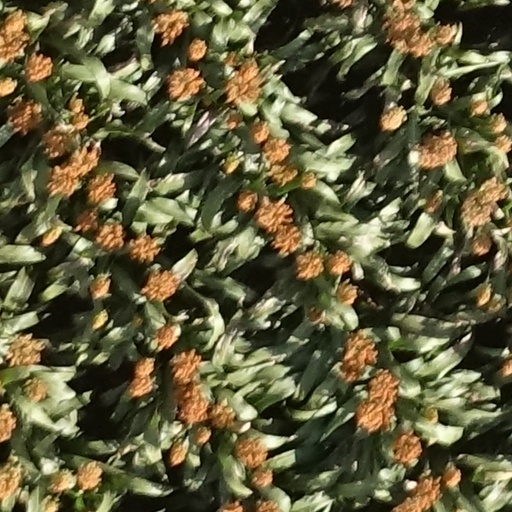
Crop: sorghum